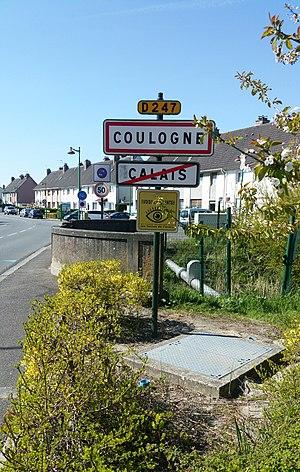
Vue d'une entrée de Coulogne en sortie de Calais.
Coulogne est une commune française située dans le département du Pas-de-Calais en région Hauts-de-France.